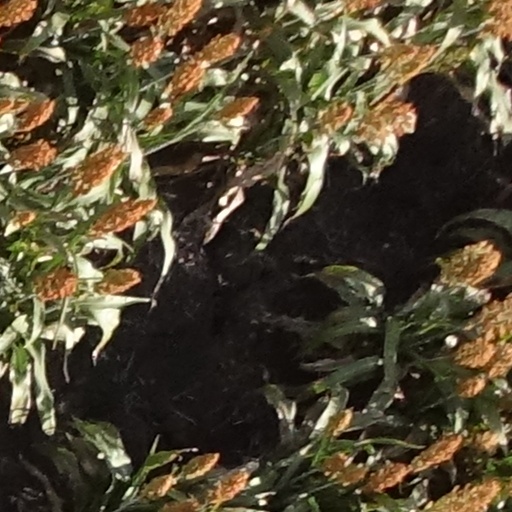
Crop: sorghum